Rough Riders of Cheyenne

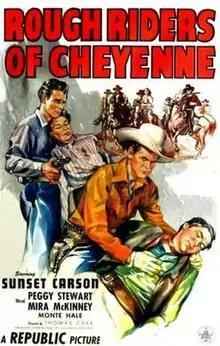
Theatrical release poster

Rough Riders of Cheyenne is a 1945 American Western film directed by Thomas Carr and written by Elizabeth Beecher. The film stars: Sunset Carson, Peggy Stewart, Mira McKinney, Monte Hale, Wade Crosby and Michael Sloane. The film was released on November 1, 1945, by Republic Pictures.